List of Hindi film families

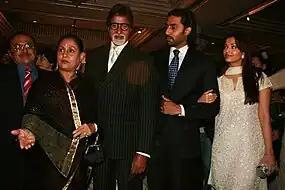
The Bachchan family (starting with second from the left) Jaya Bachchan, Amitabh Bachchan, Abhishek Bachchan and Aishwarya Rai Bachchan.

The Barjatya family began with Tarachand Barjatya, who was a film producer and director. He began Rajshri Productions in the late 1940s. Tarachand Barjatya had three sons, Kamal Kumar Barjatya, Raj Kumar Barjatya, and Ajit Kumar Barjatya, all of whom were active in bringing the Rajshri empire to great heights. The company saw an all time increase in revenues when Raj Kumar Barjatya's son, Sooraj R. Barjatya, started his film making career with the 1989 blockbuster, "Maine Pyar Kiya" and then eventually made "Hum Aapke Hain Koun" and "Hum Saath Saath Hain". The company is now led by the third generation of Barjatyas, namely, Kavita K. Barjatya, Sooraj R. Barjatya and Rajat A. Barjatya.